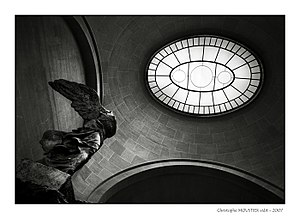
Louvre
Nike fra Samothrake på Louvre
Louvre er et kolossalt museum i Paris. Bygningen blev opført i 1190 af kong Filip 2. August som fæstning for at beskytte Paris mod angreb nordfra. Slottet blev udvidet i 1546, og udvidelserne fortsatte frem til 1800-tallet. Dele af slottet blev allerede museum i 1793. Efter en større restaurering i 1980'erne blev hele slottet brugt som museum fra 1993.